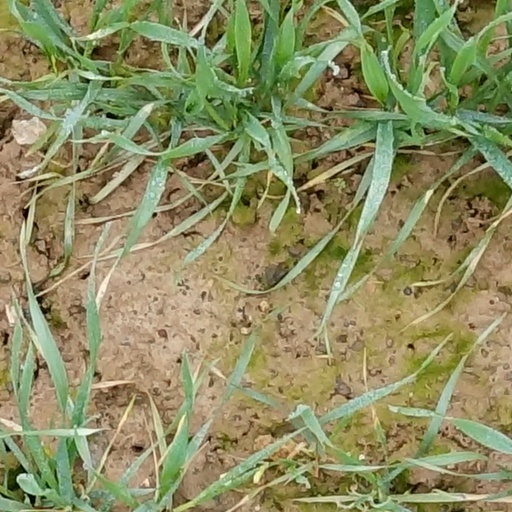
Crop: wheat